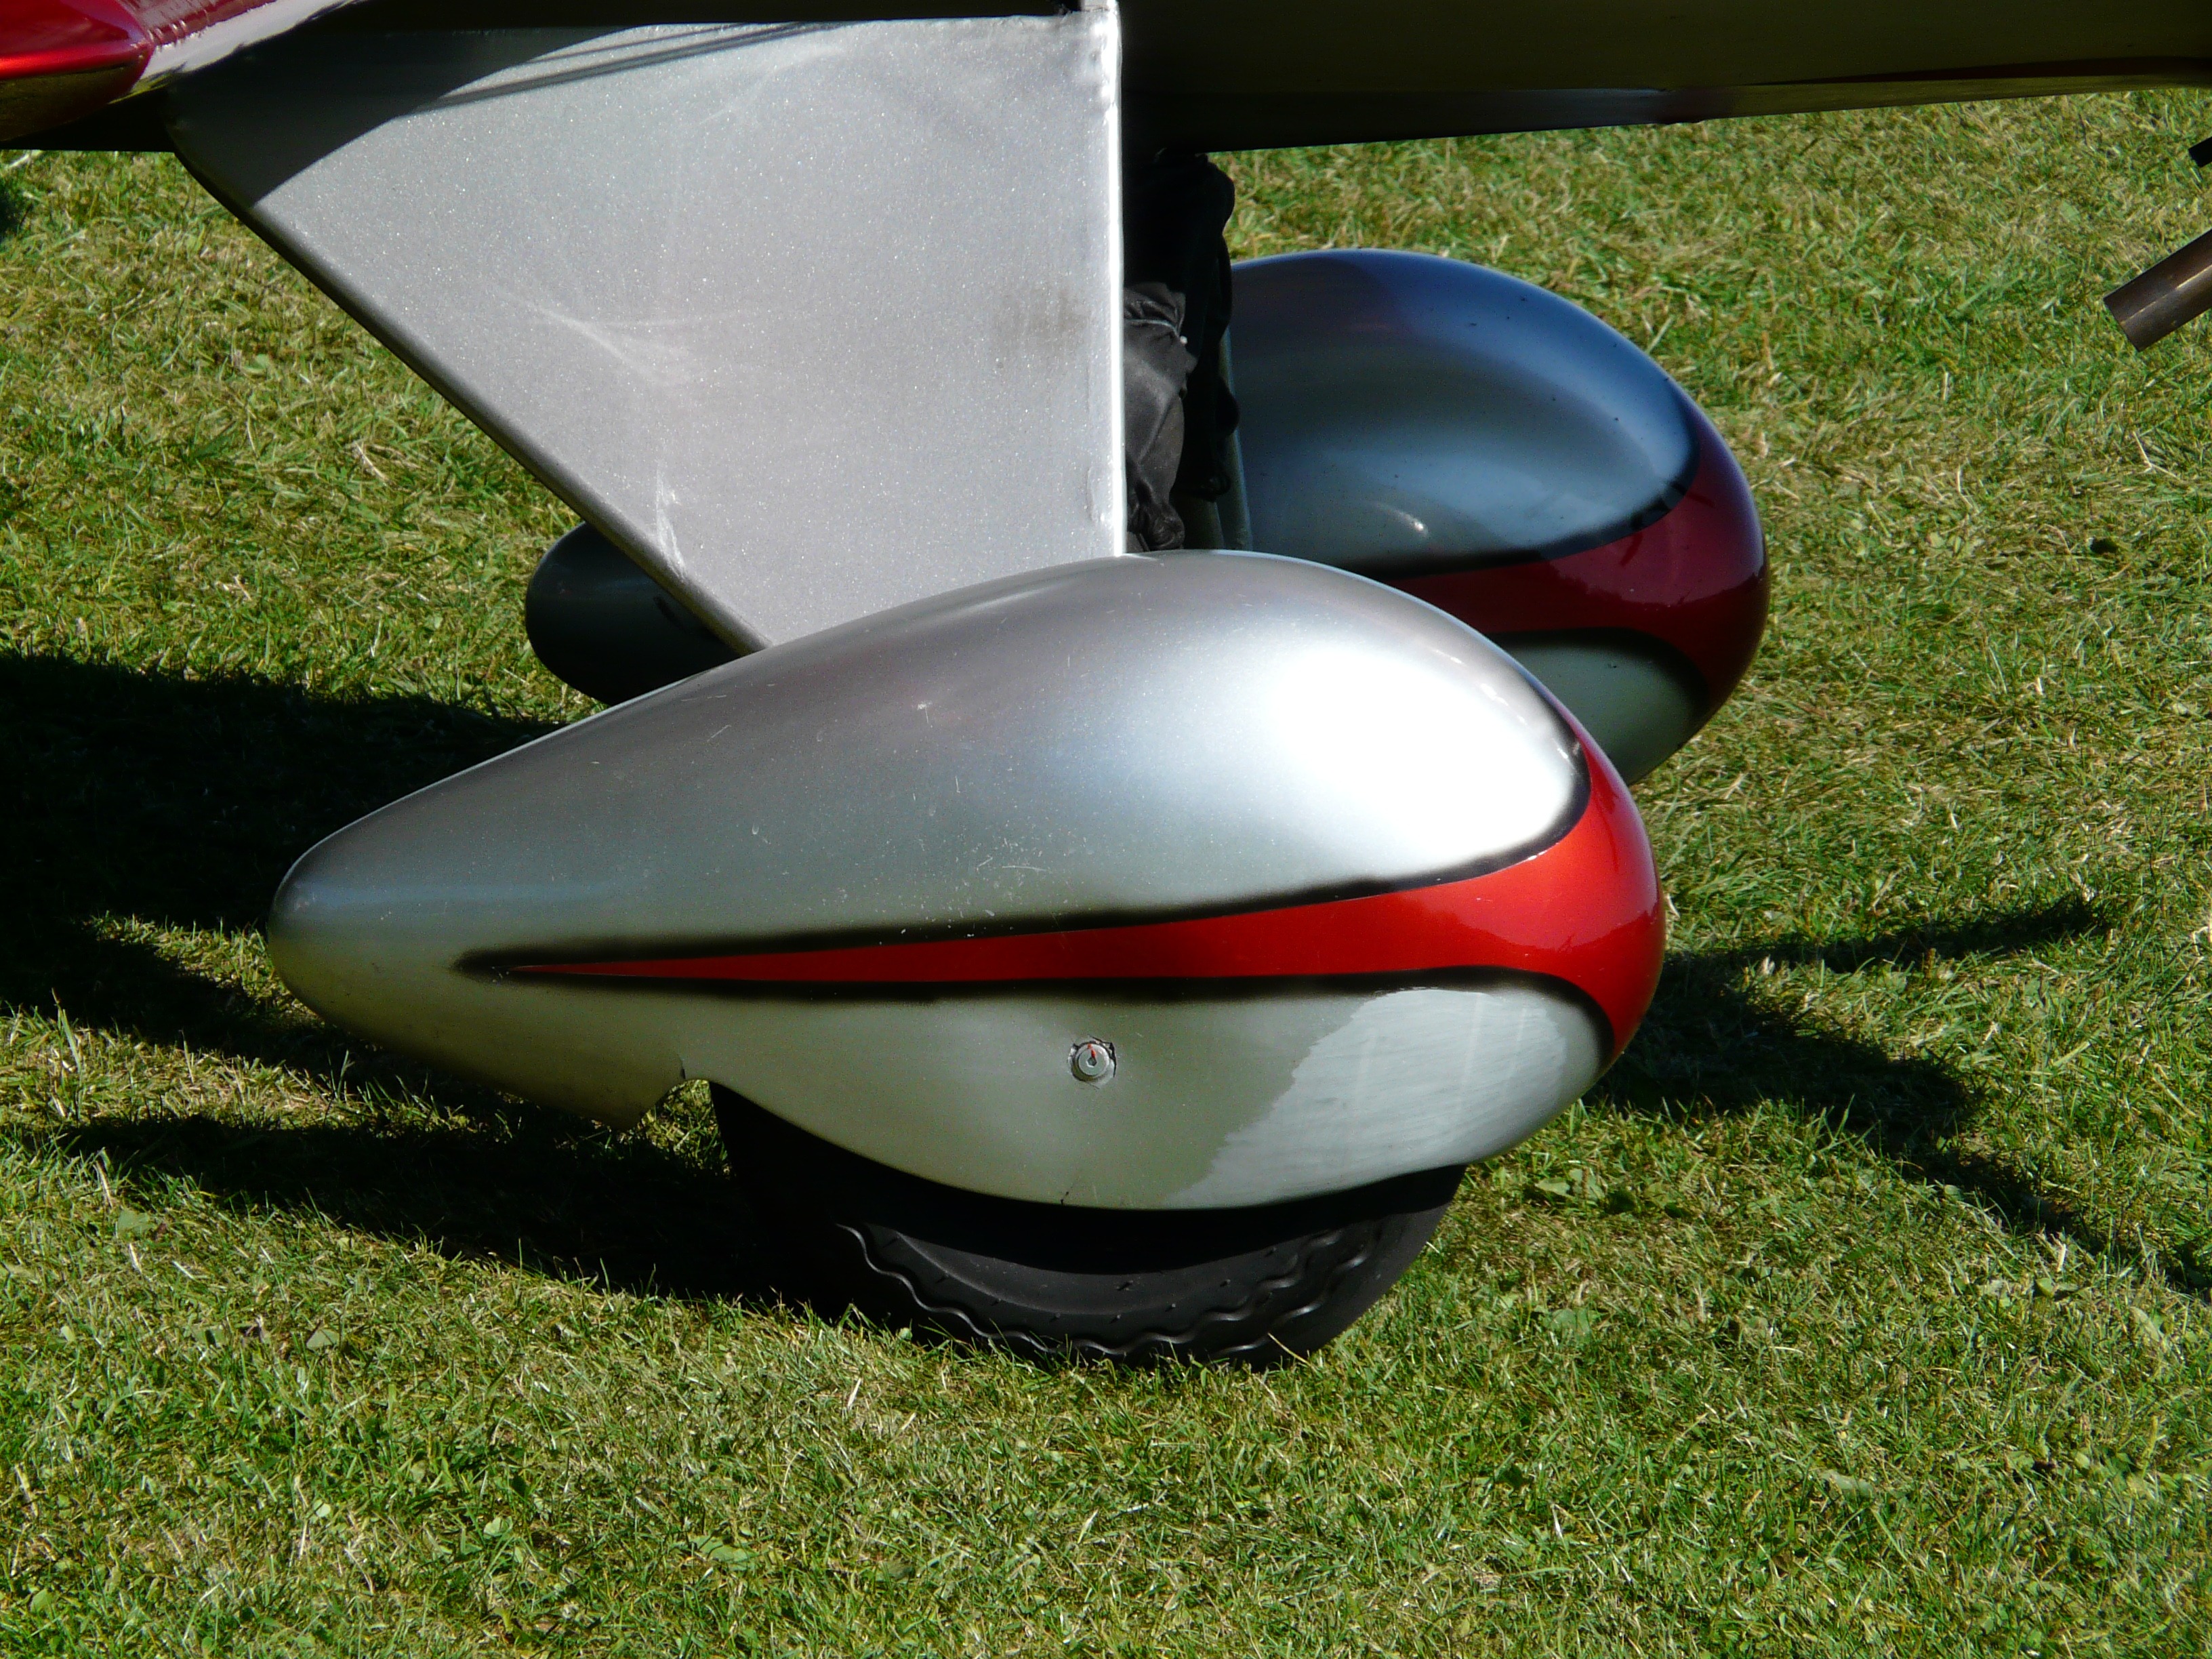
grass, lawn, wheel, aircraft, green, red, vehicle, silver, wheels, shiny, aerobatics, m17